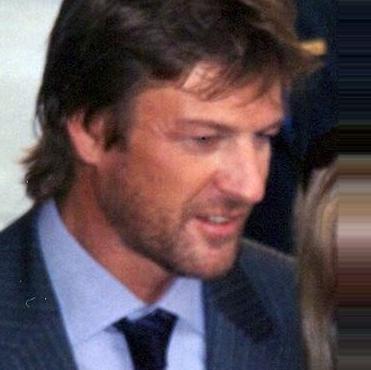
Age: 45